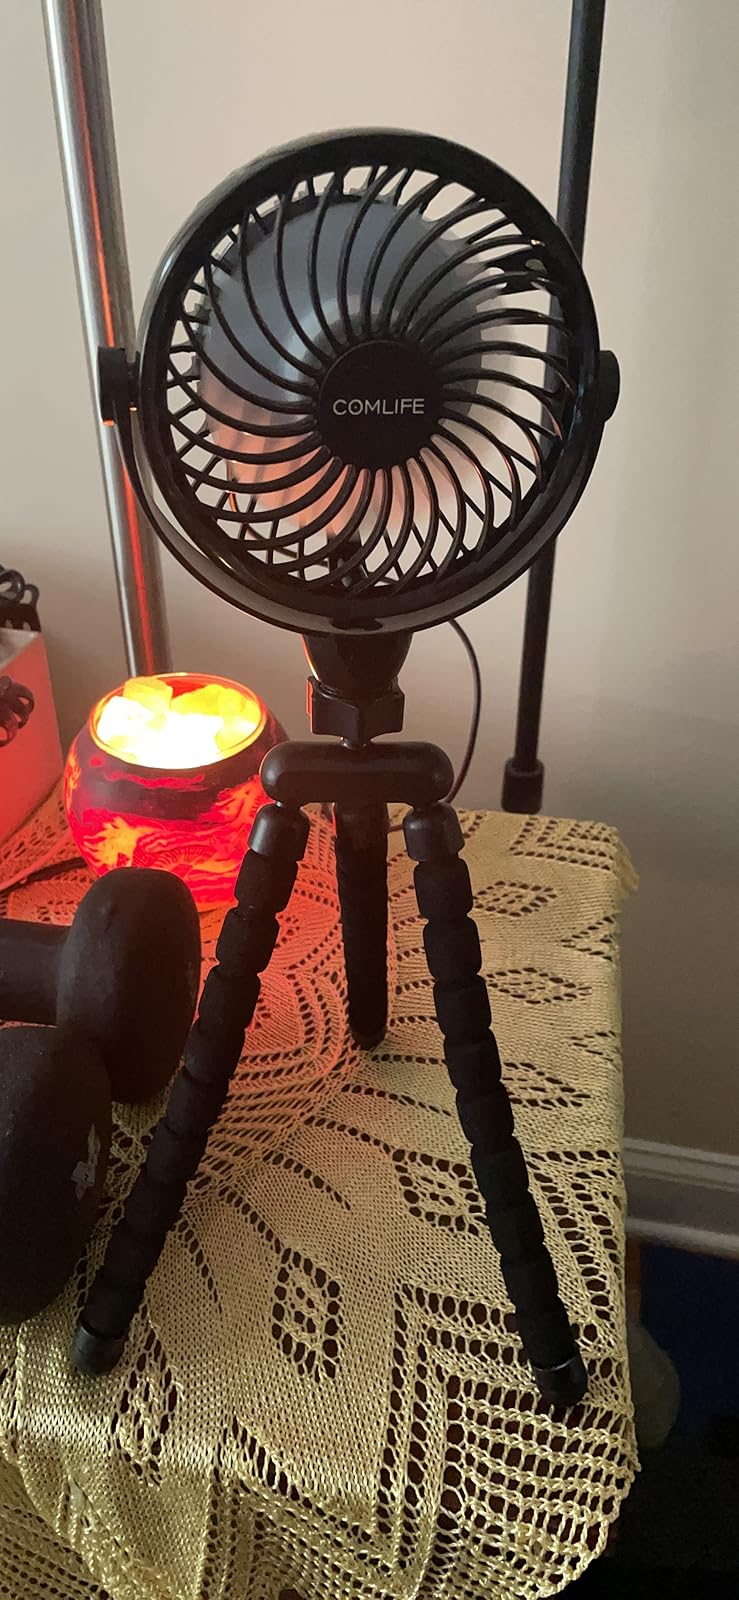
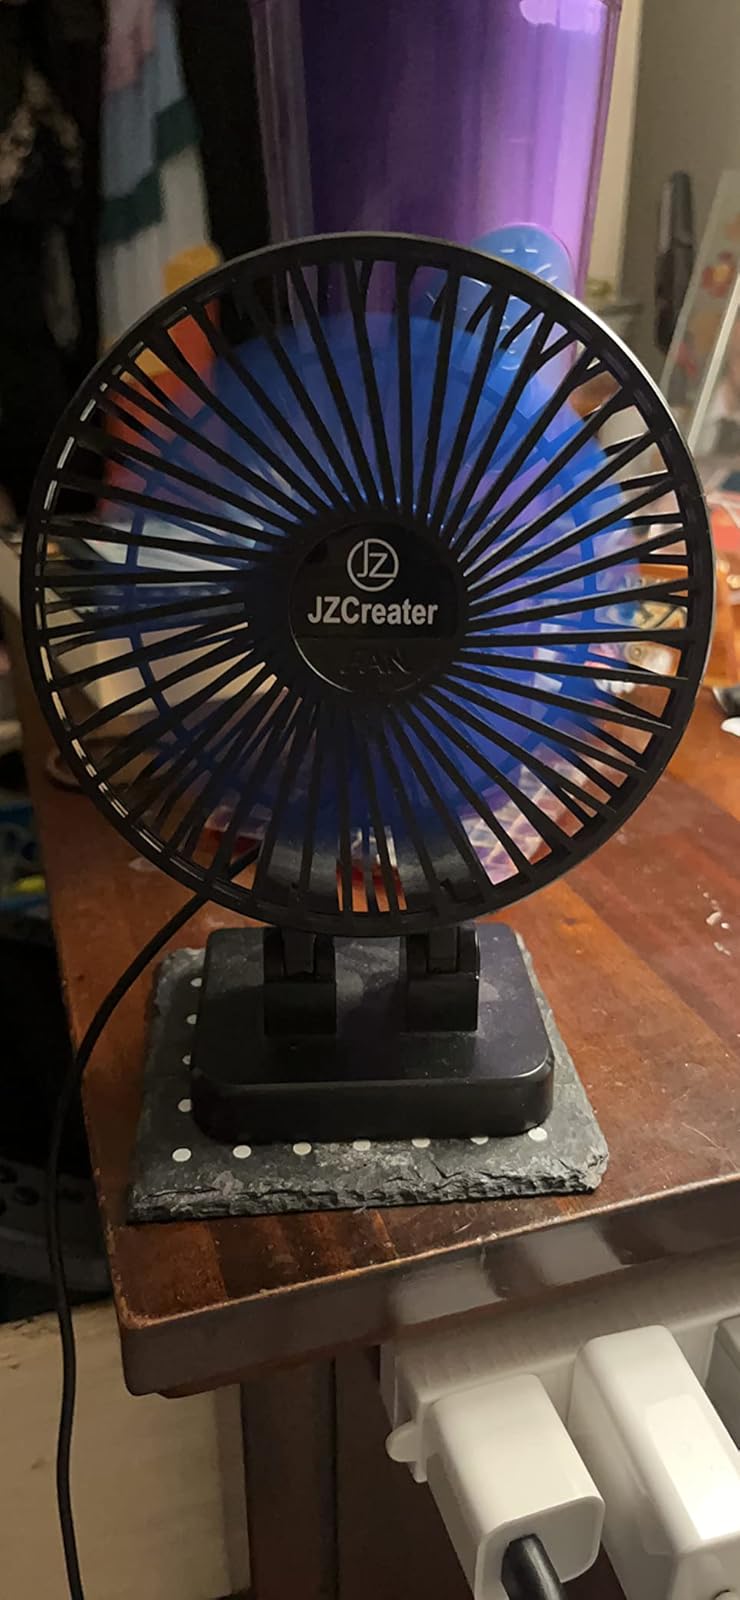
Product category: fan
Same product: no